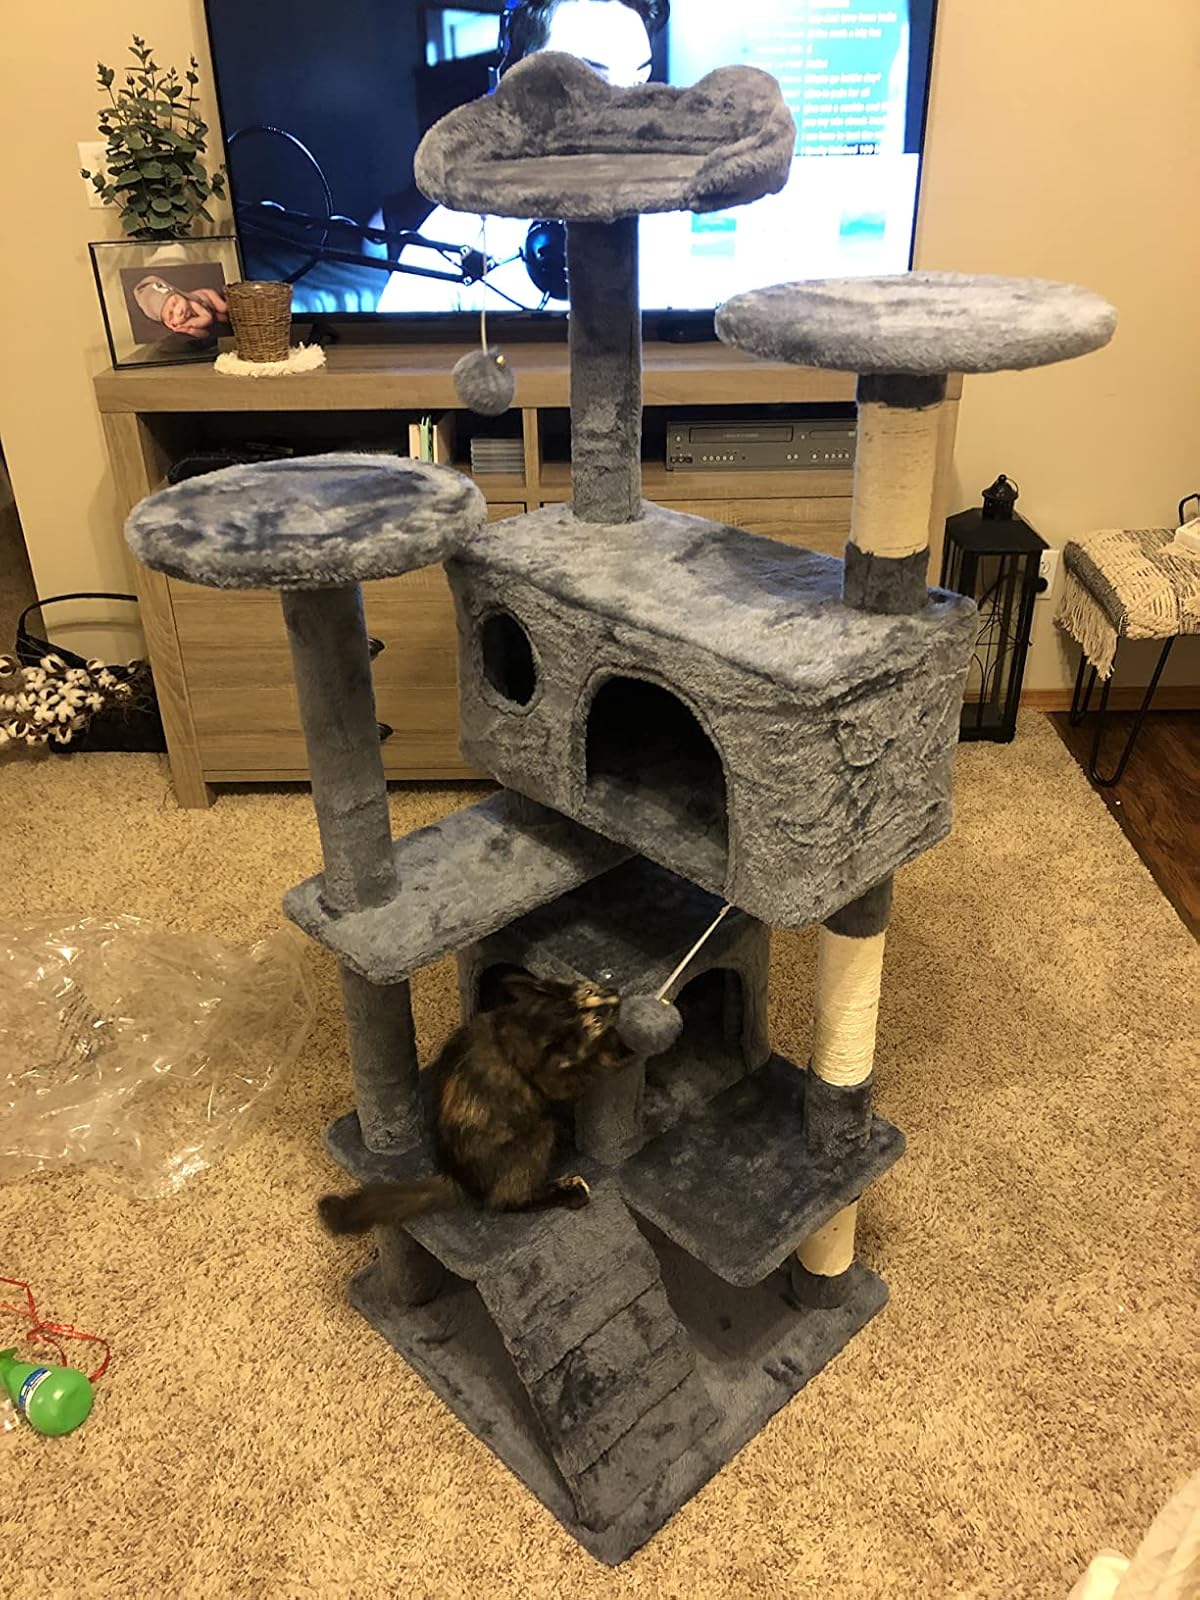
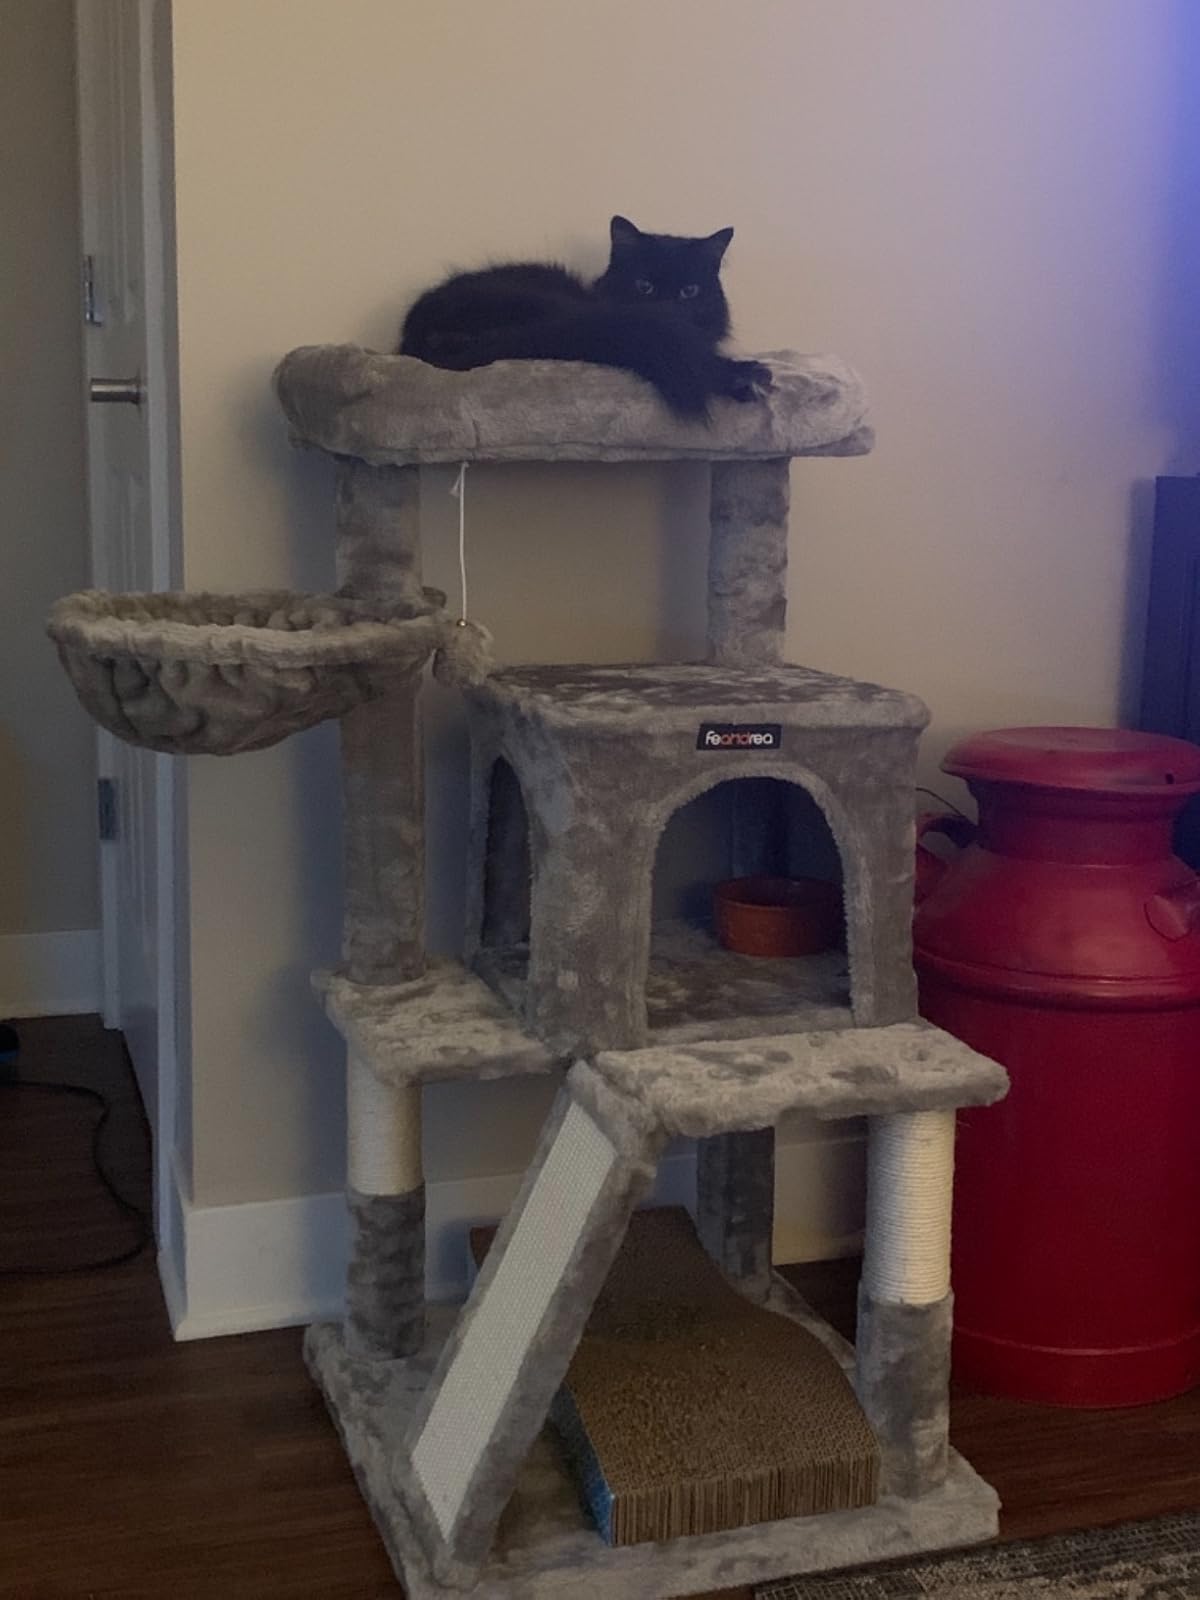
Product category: items_cat tree
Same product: no